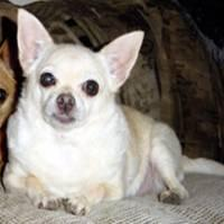
Species: dog
Breed: chihuahua